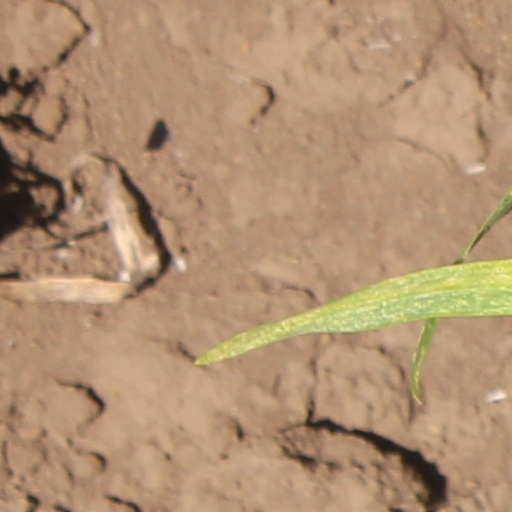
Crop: wheat